Edward Boccia

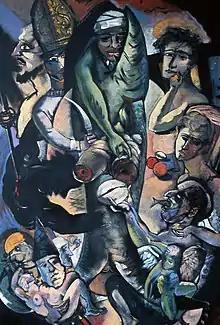
Edward Boccia 1968 Last Supper for Wayne

Widely exhibited during his lifetime, and the focus of a number of retrospective and solo exhibits, the artist created over 1,500 paintings, and over fifty large scale multi-panel format oil paintings in a neo-expressionist style, such as Mystique Marriage (1979). The American collector of avant garde European modernism Morton D. May was Boccia's most important patron, and held a large collection of Boccia's work. Research, exhibitions, and publications are overseen by the artist trust - The Edward E. Boccia and Madeleine J. Boccia Artist Trust, St. Louis who also own all copyrights and are the sole authenticator of the artist's works. More may be learned at Official Site of Edward E. Boccia